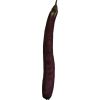
Label: Eggplant long 1